Meskhetian Turks

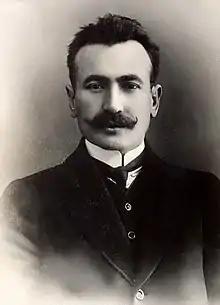
Omar Faig Nemanzadeh, writer in Azerbaijan.

Meskhetian Turks' weddings consist of a traditional proposal from the groom's parents and if the bride's parents accept the proposal, an engagement party, or "Nişan", is done. Everyone at the "Nişan" is given a ceremonial sweet drink, called "Sharbat". The actual wedding lasts for two days. On the first day the bride leaves her house and on the second day is when the marriage happens. Before the bride enters her husband's house she uses the heel on her shoe to break two plates with her foot and applies honey on the doorway. This tradition serves the purpose of wishing happiness upon the new bride and groom in their marriage. At the end of the wedding, a dance ensues with the men and women dancing separately. Finally, the newlyweds have their last dance which is called the ‘Waltz’ and that completes the wedding.